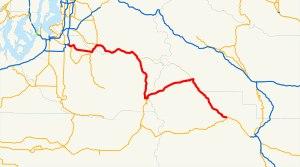
La Washington State Route 410, dont un tronçon porte le nom de Chinook Scenic Byway, est une route d'État américaine longue de 173 km située dans l'État de Washington au nord-ouest des États-Unis.